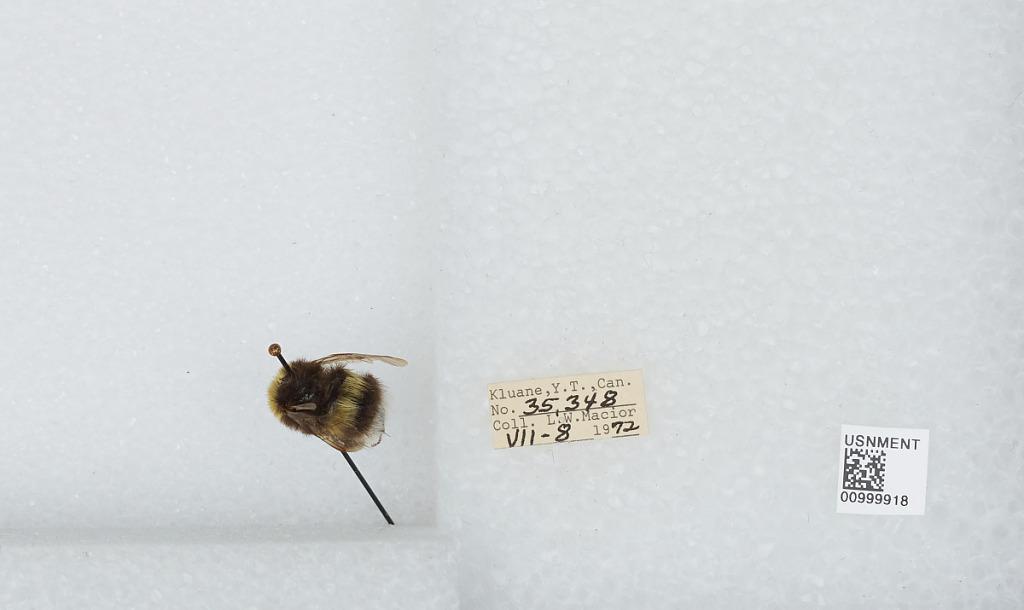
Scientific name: Bombus (Bombus) lucorum (Linnaeus)
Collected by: L. Macior
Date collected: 1972-7-8
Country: Canada
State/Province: Yukon Territory
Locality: Kluane
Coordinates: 60.75, -139.5